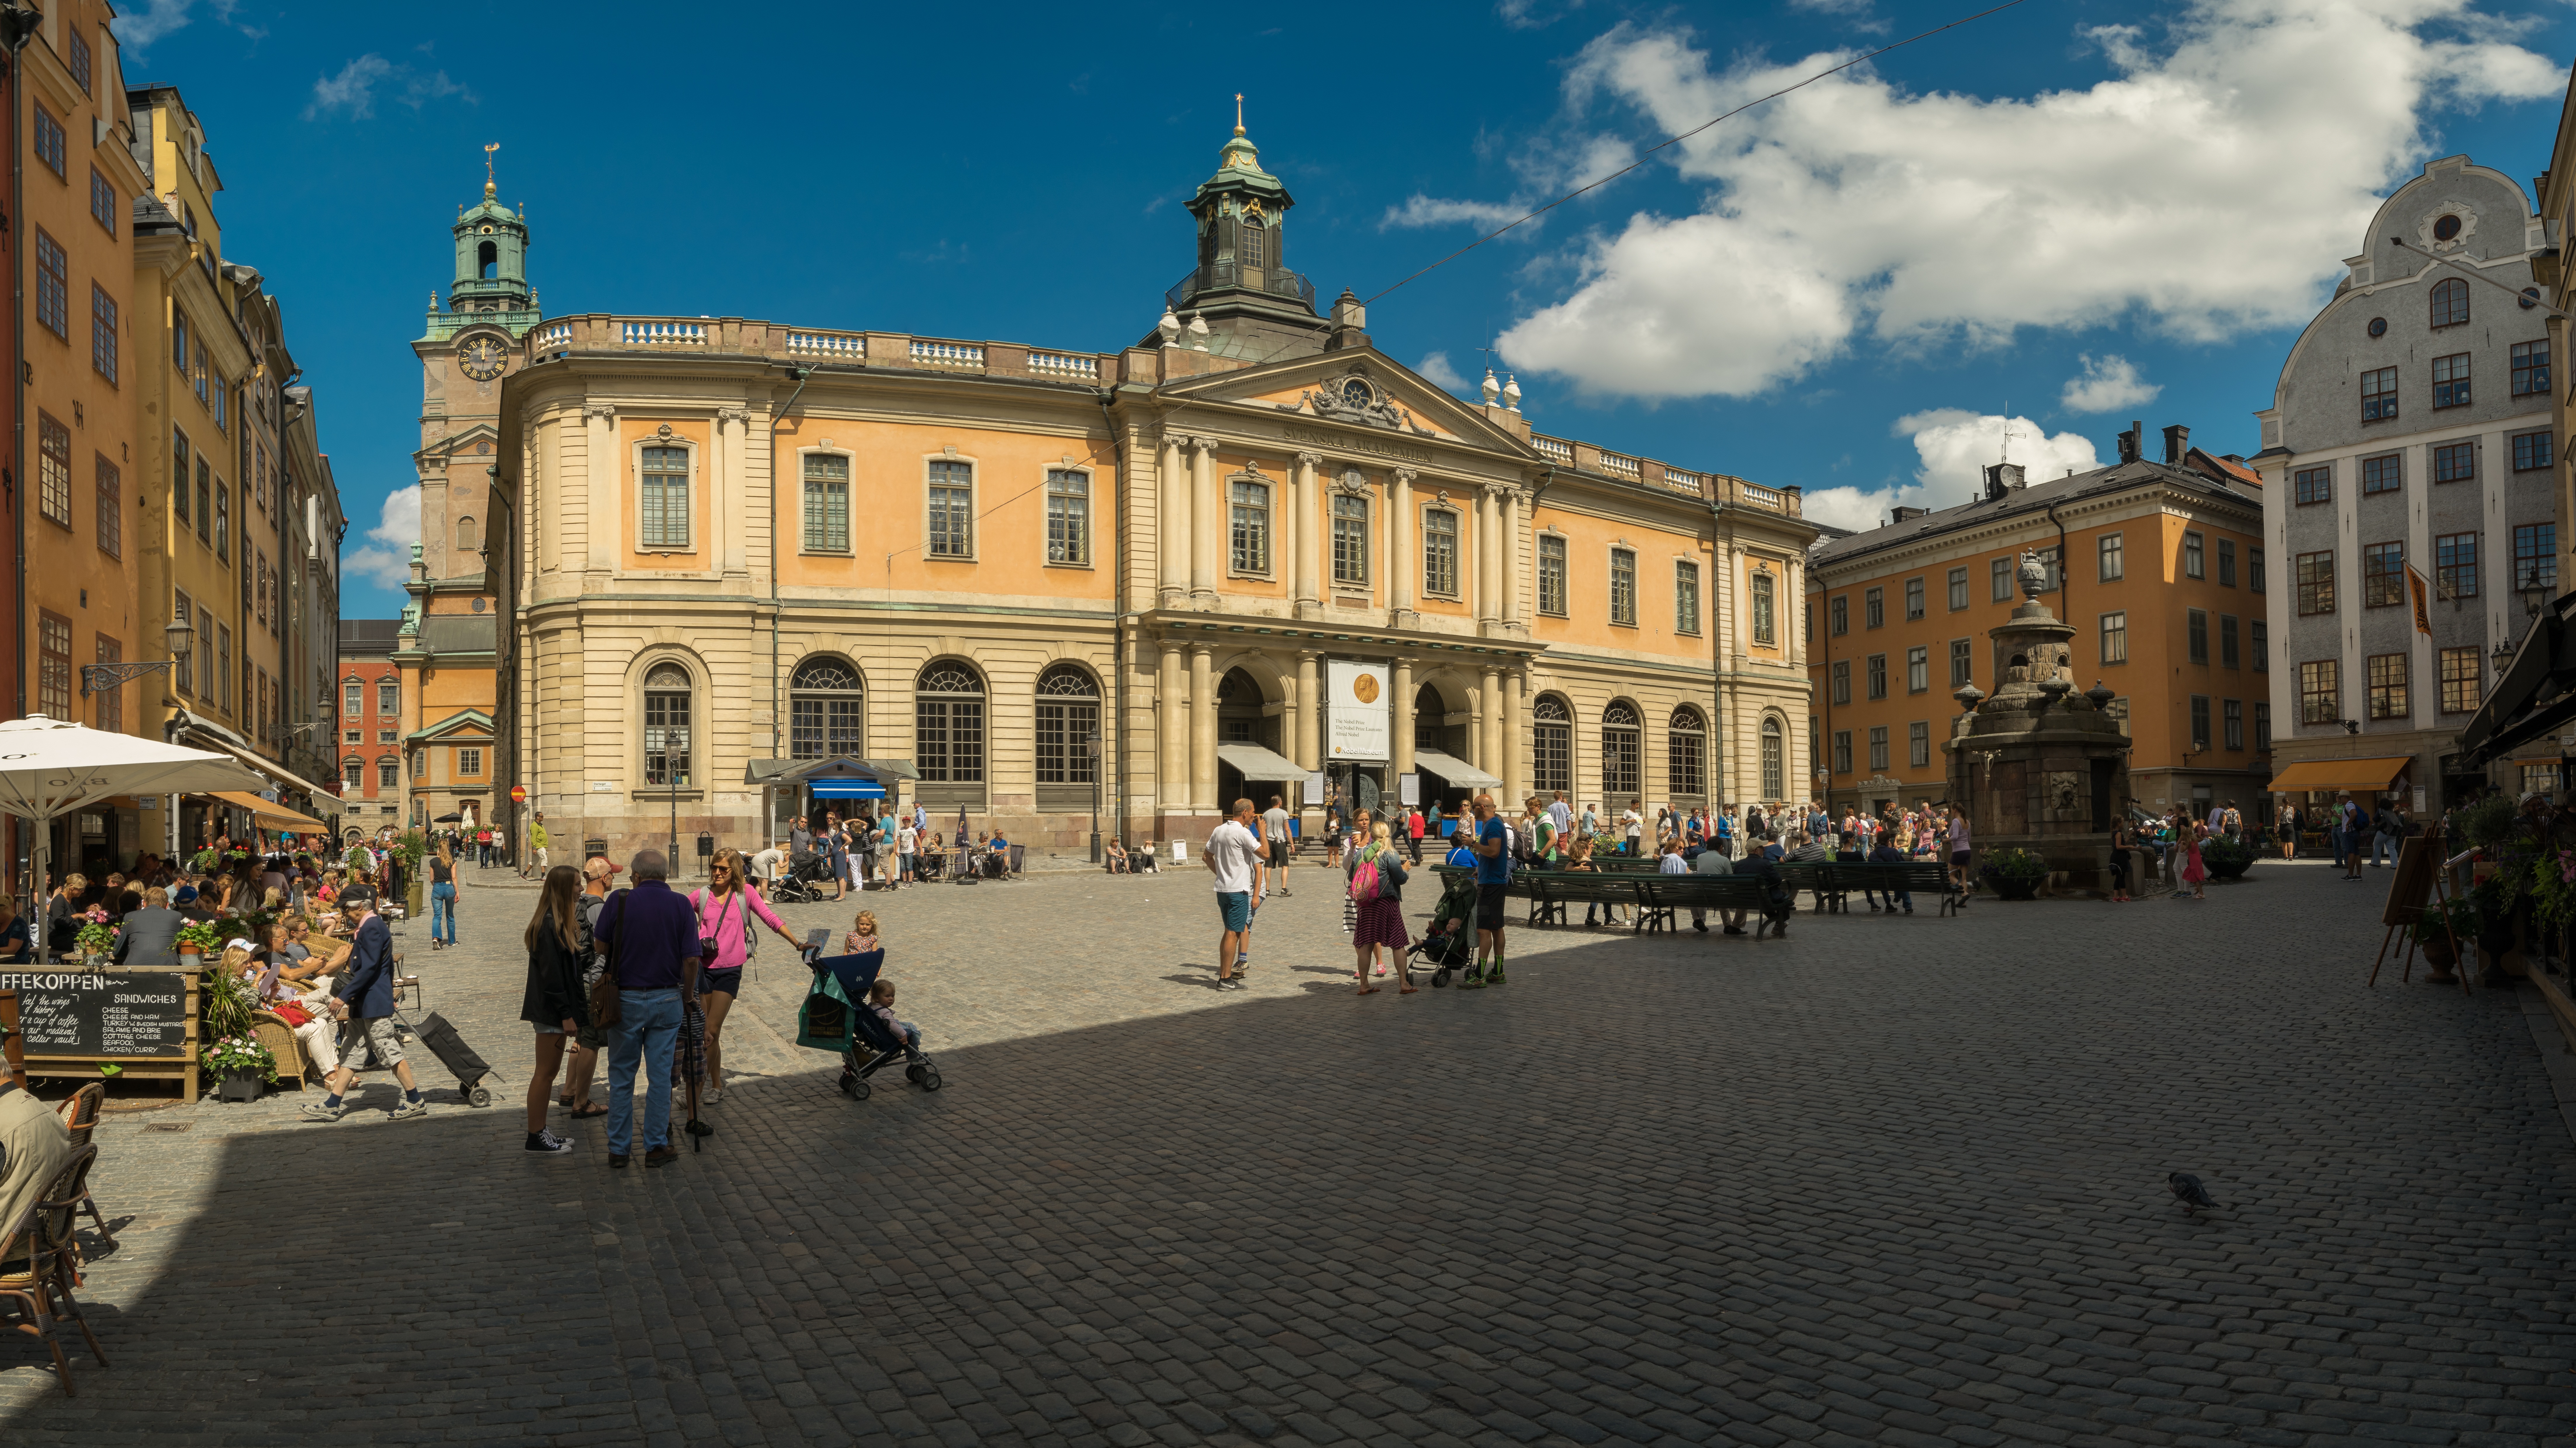
pedestrian, road, street, town, building, palace, city, cityscape, downtown, travel, evening, plaza, landmark, market, church, tourism, waterway, public space, old town, sweden, fountain, town square, stockholm, neighbourhood, tours, urban area, the nobel museum, human settlement